Symphony No. 64 (Haydn)

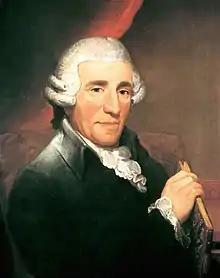
Joseph Haydn

The Symphony No. 64 in A major (Hoboken I/64) is a symphony by Joseph Haydn dated between 1773 and 1775. The likely date of composition puts it at the tail end of the "Sturm und Drang" period that produced masterpieces such as symphonies 44 to 48. It is often known by the nickname .